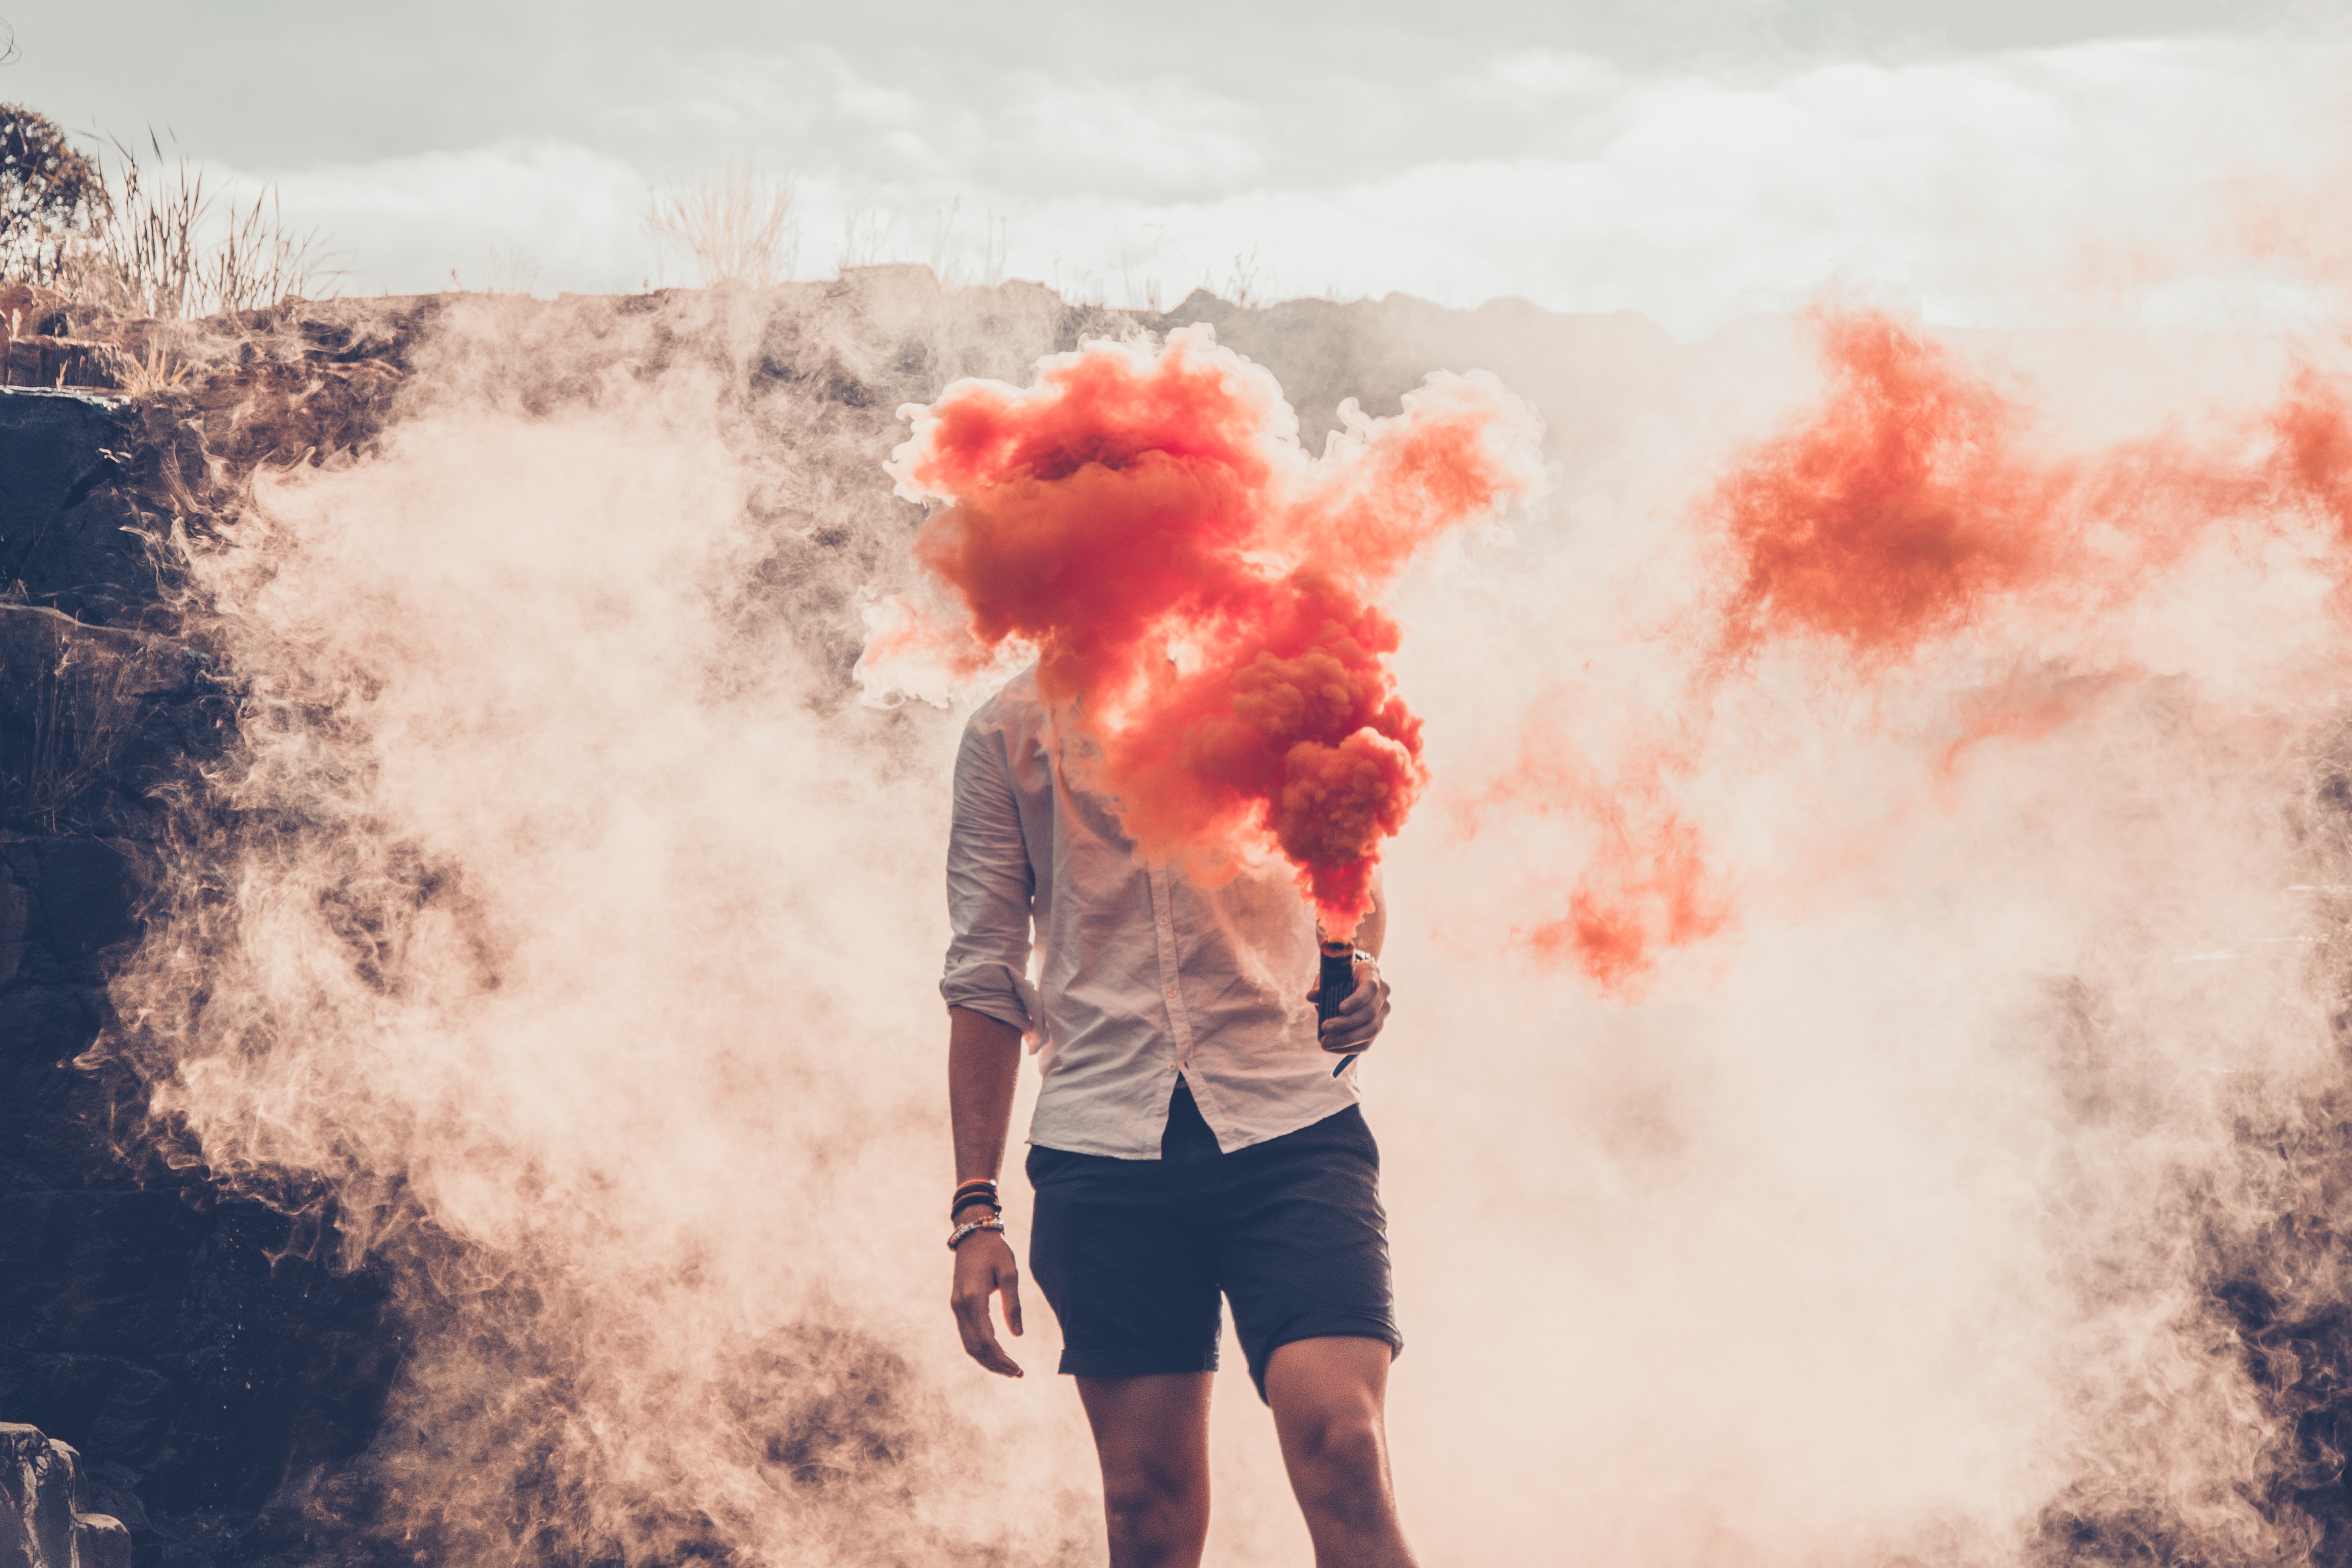
red, photograph, sky, smoke, pink, cloud, water, summer, photography, wave